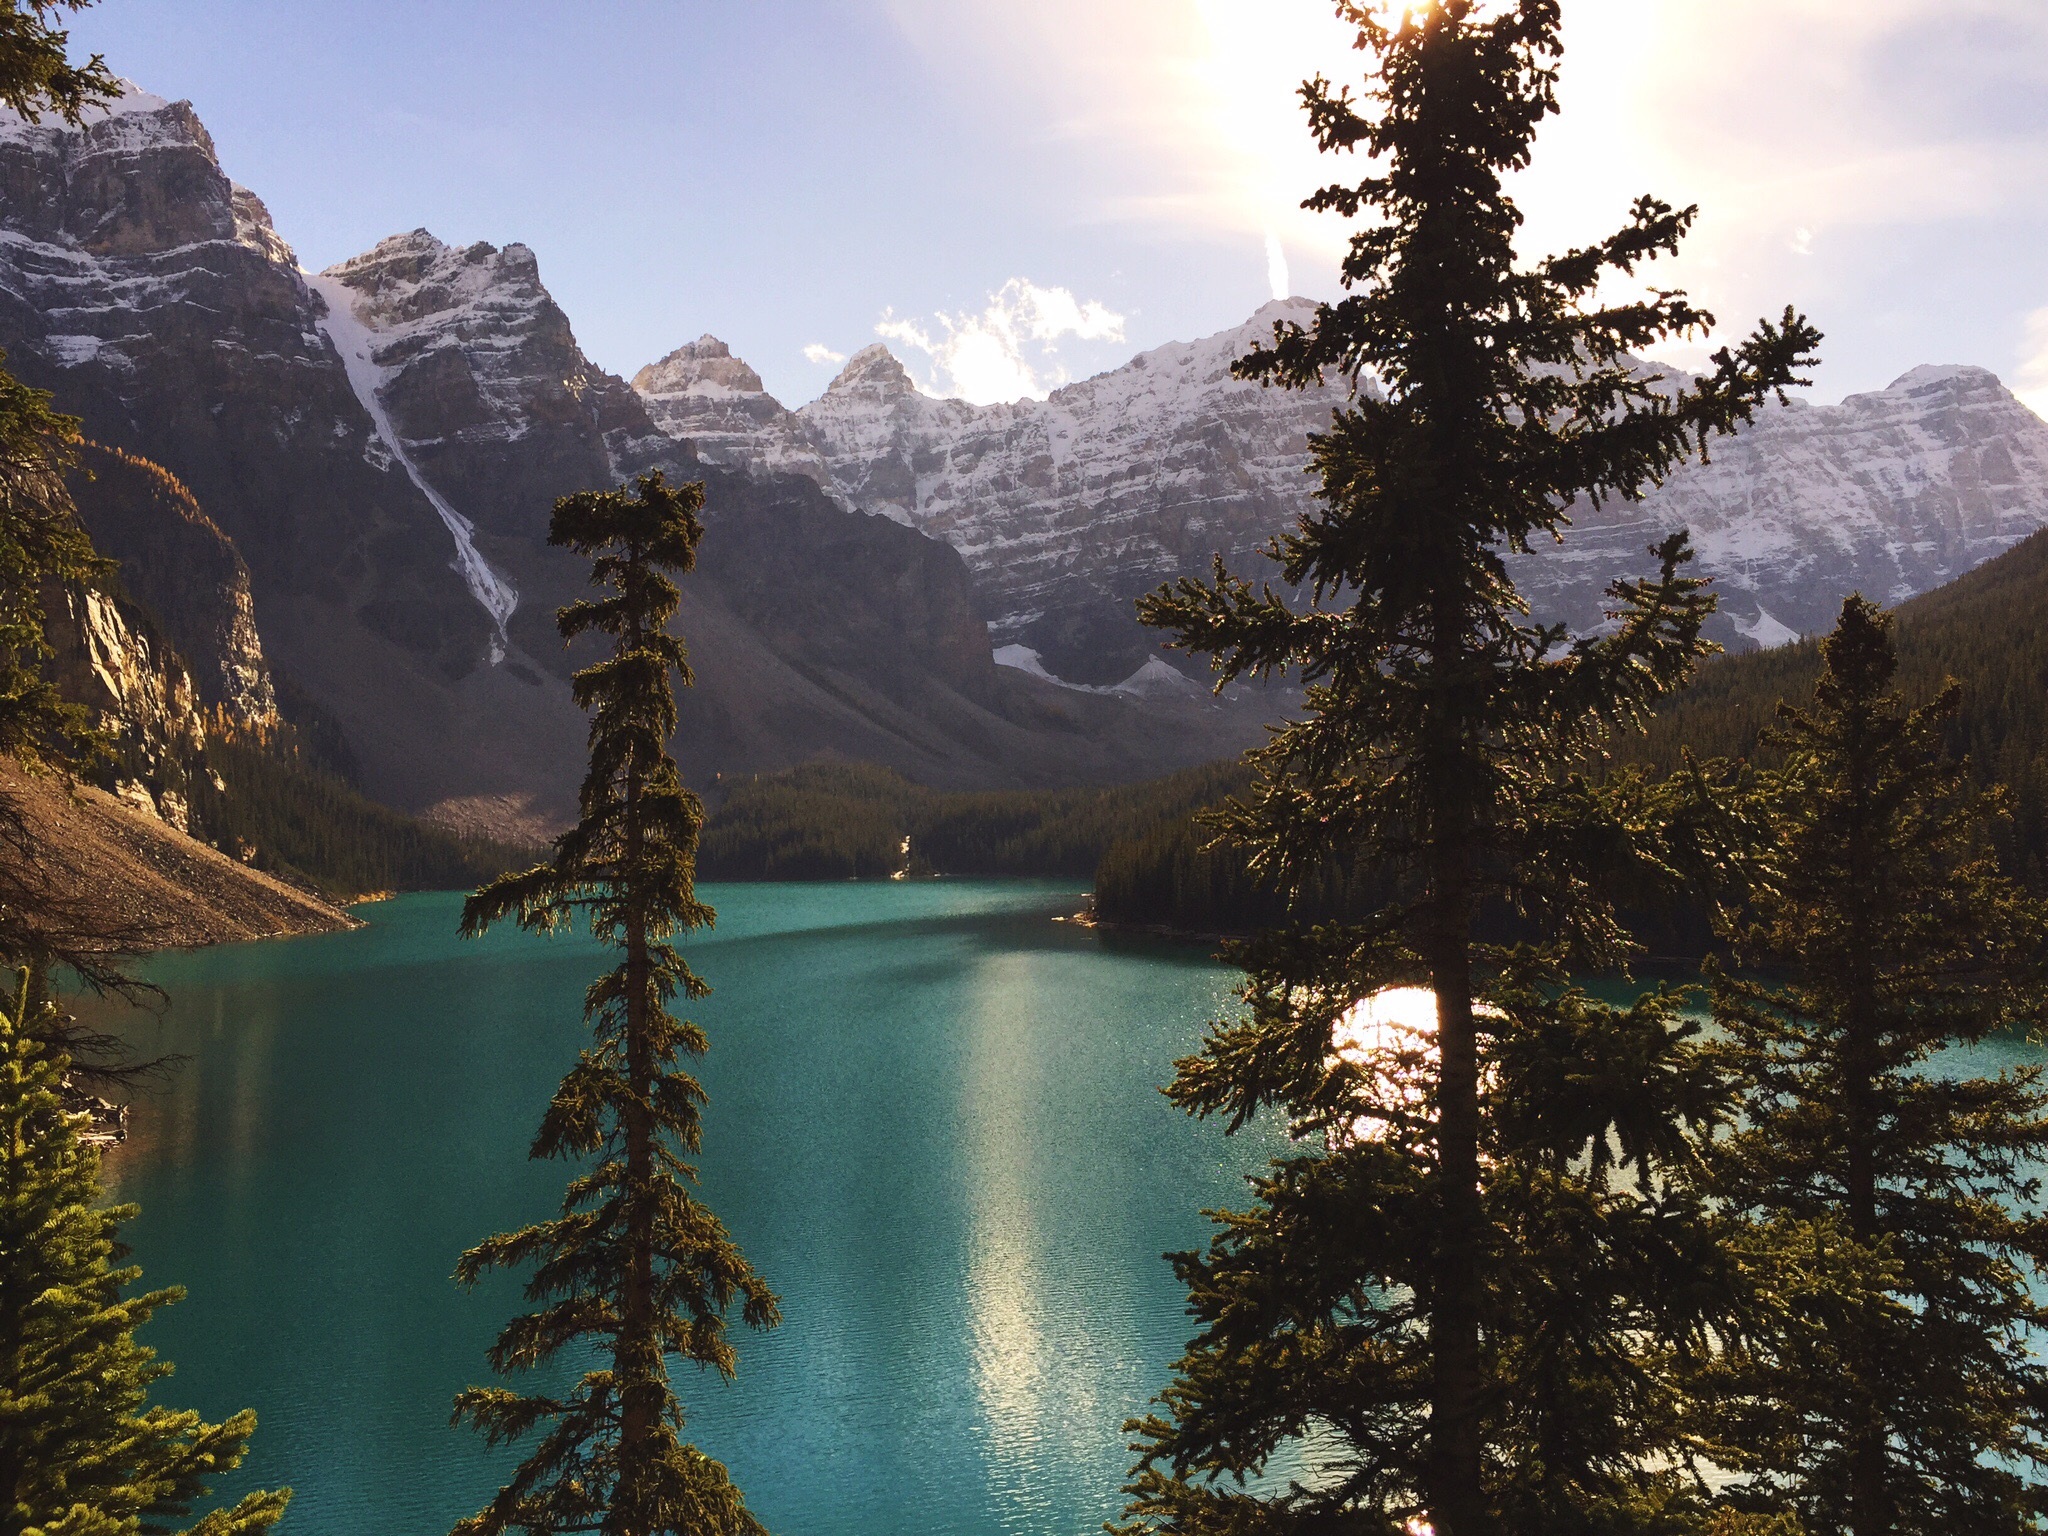
tree, water, nature, wilderness, mountain, lake, valley, mountain range, pine, reflection, national park, crater lake, mountainous landforms